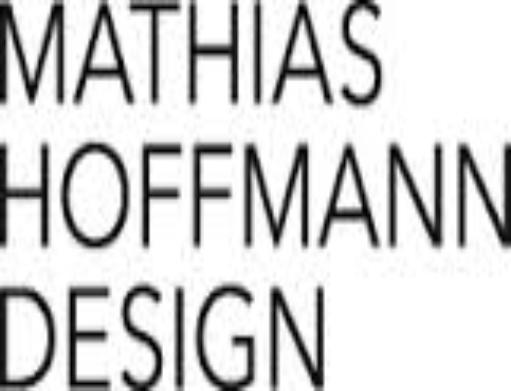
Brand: Hoffmann
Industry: Electronic